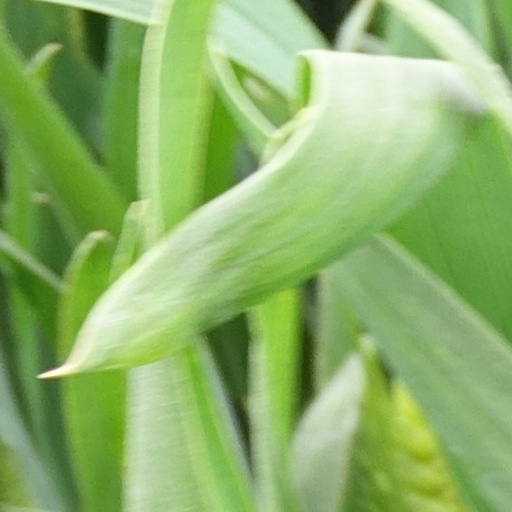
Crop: wheat